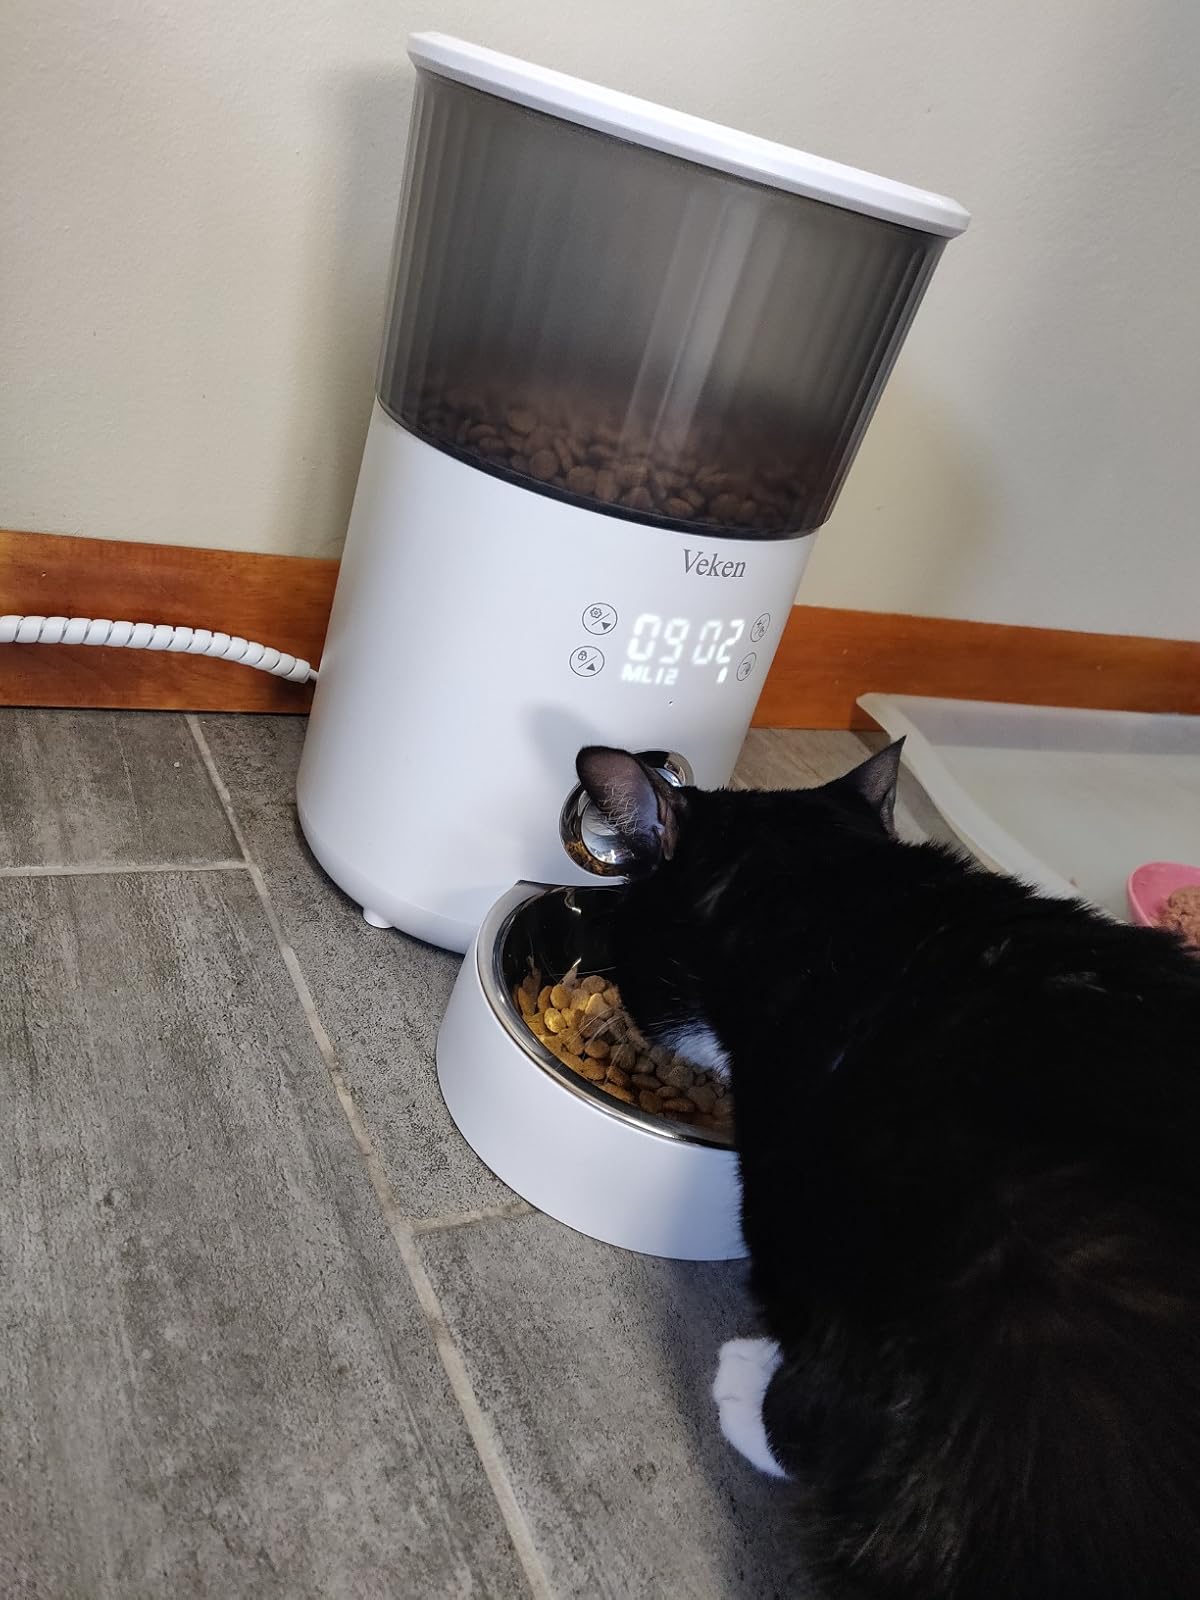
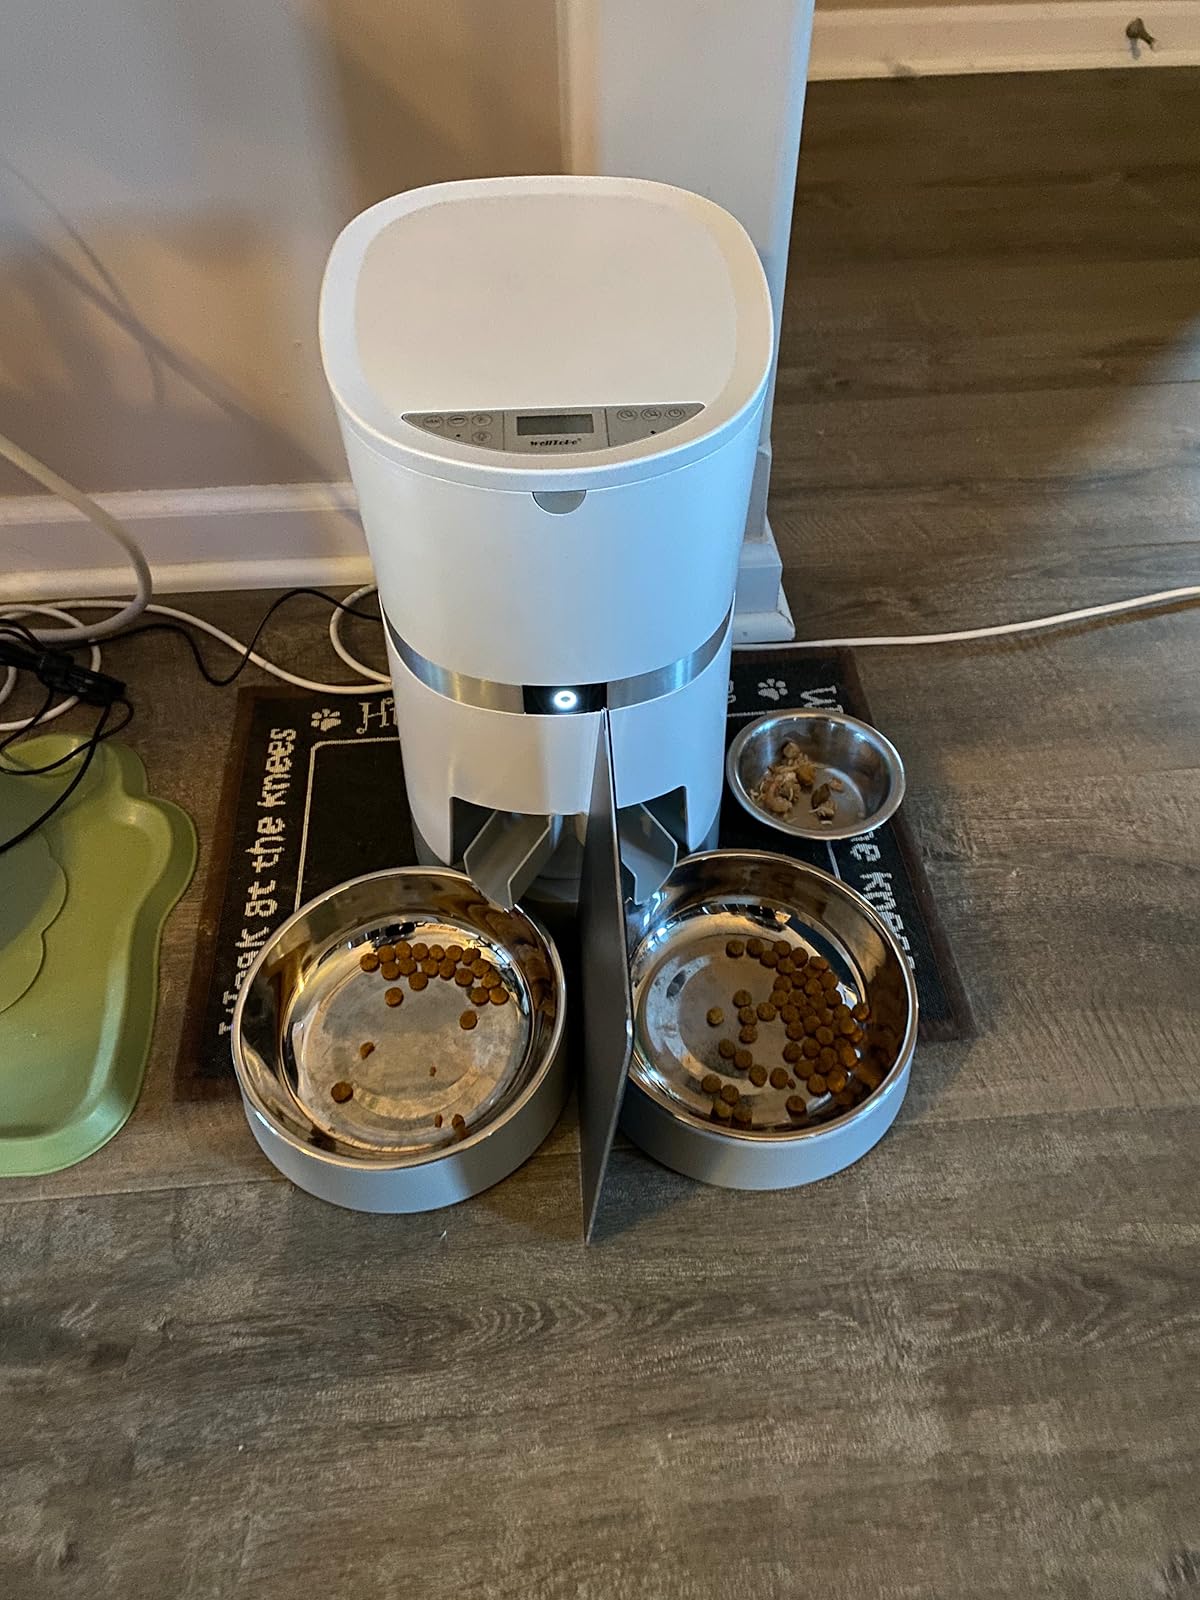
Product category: items_feeder
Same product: no